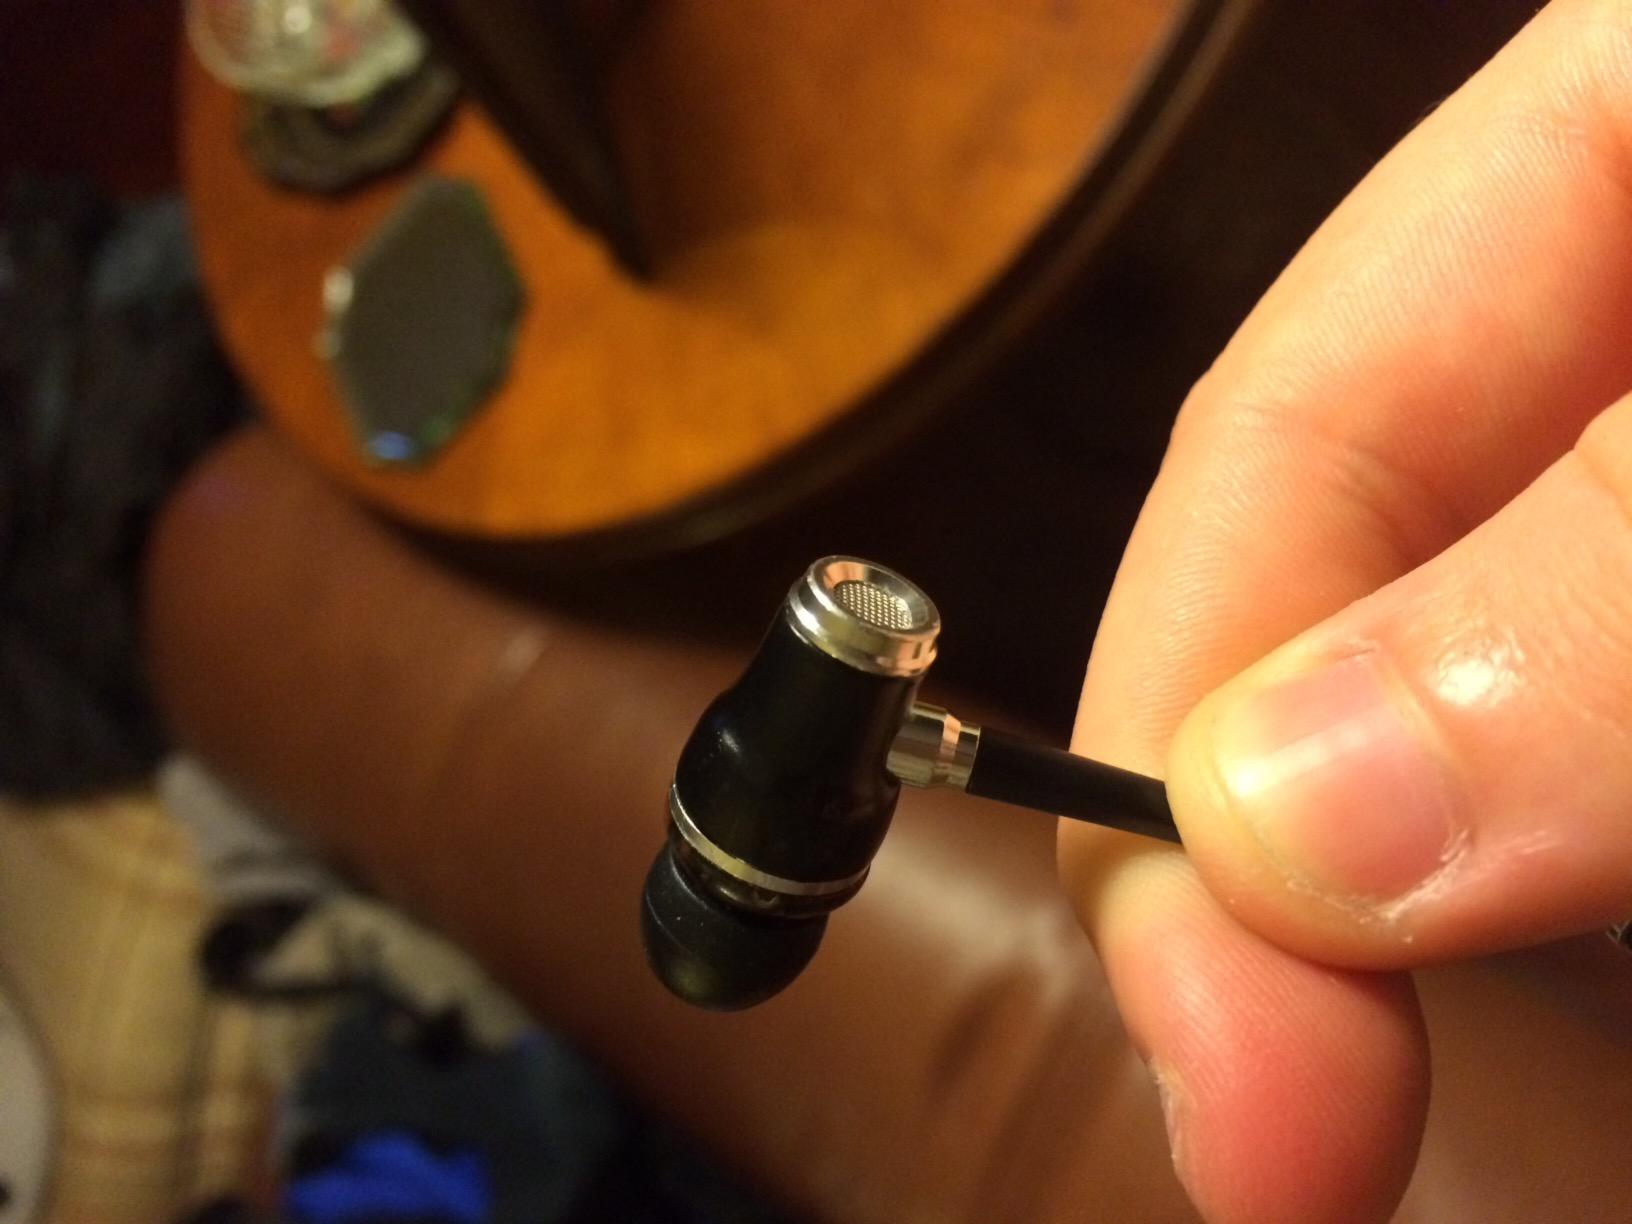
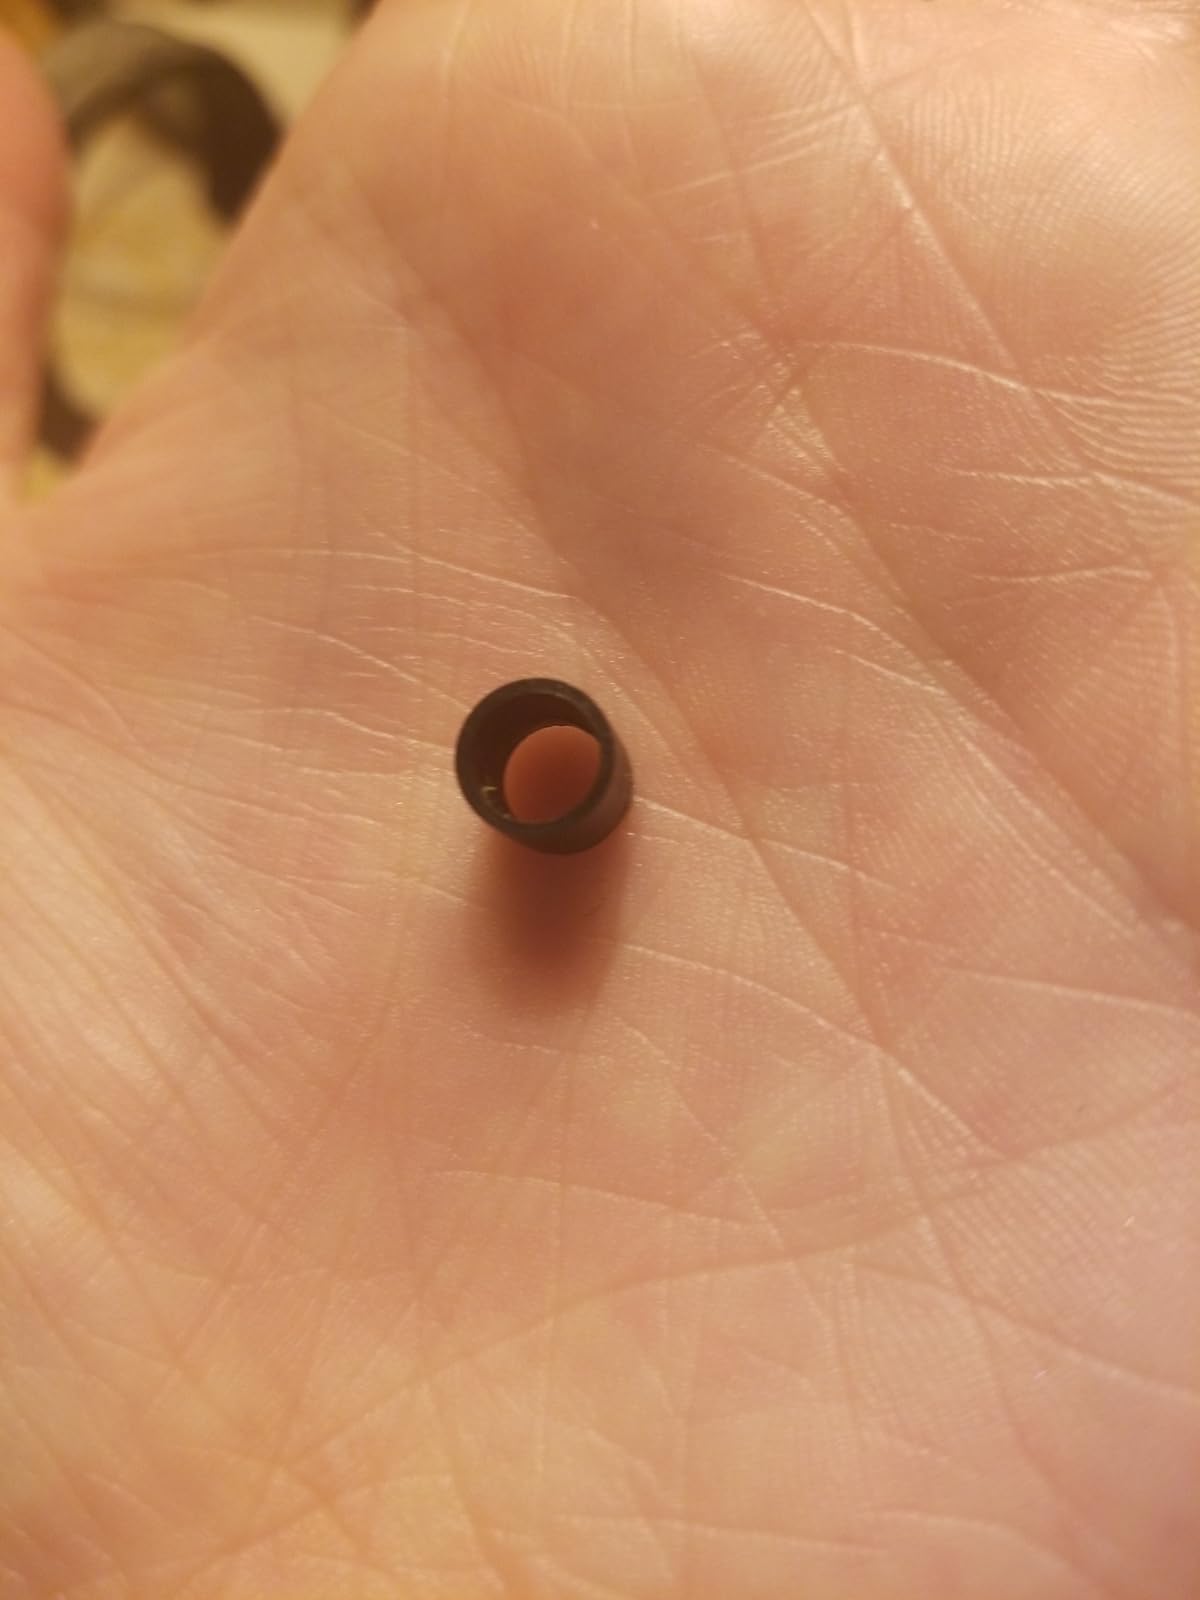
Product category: headphones
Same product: no